Teodor Vârnav

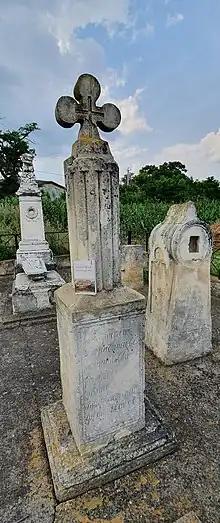
Grave of Teodor Vârnav in Pociumbeni

He was the author of satirical works and lyrical poetry. Only the satire "Greedy Neighbor" has survived to the present day. He published in 1845 his autobiographical narrative ""The Story of My Life"". Folklorist A. Horovei, to whom the manuscript of this book came, published it in a separate edition in 1908. In the preface, he wrote that this work is "one of the few documents that illuminate our life at the beginning of the last century."